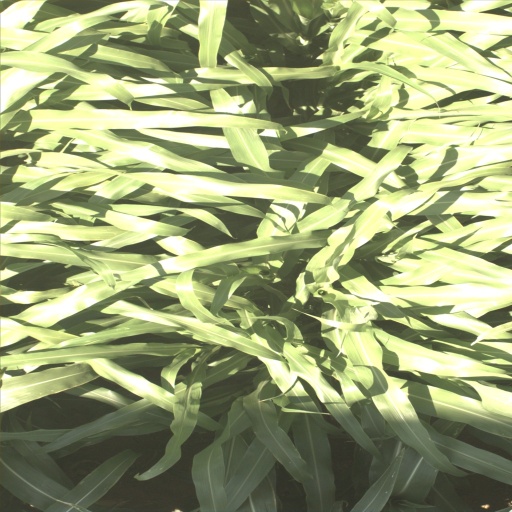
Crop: sorghum